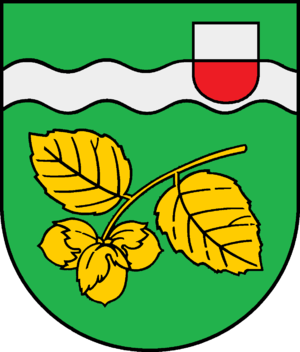
Nusse est une commune allemande du Schleswig-Holstein, située dans l'arrondissement du duché de Lauenbourg, à huit kilomètres au nord-ouest de la ville de Mölln. Nusse est l'une des 25 communes de l'Amt Sandesneben-Nusse dont le siège est à Sandesneben.